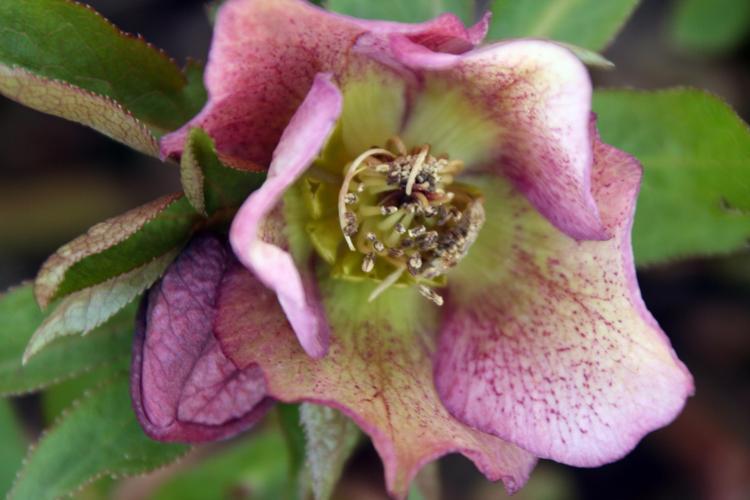
Label: lenten rose